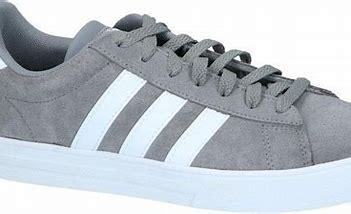
Brand: Adidas
Model: Daily 2